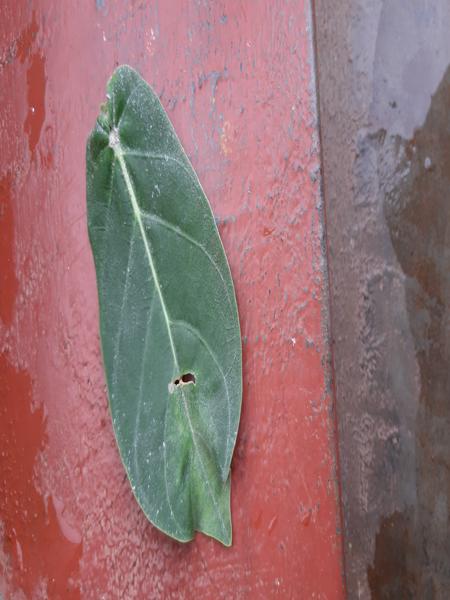
Plant: Ekka